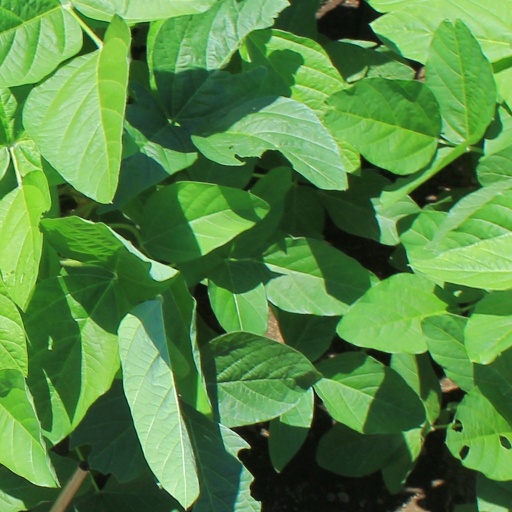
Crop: soybean